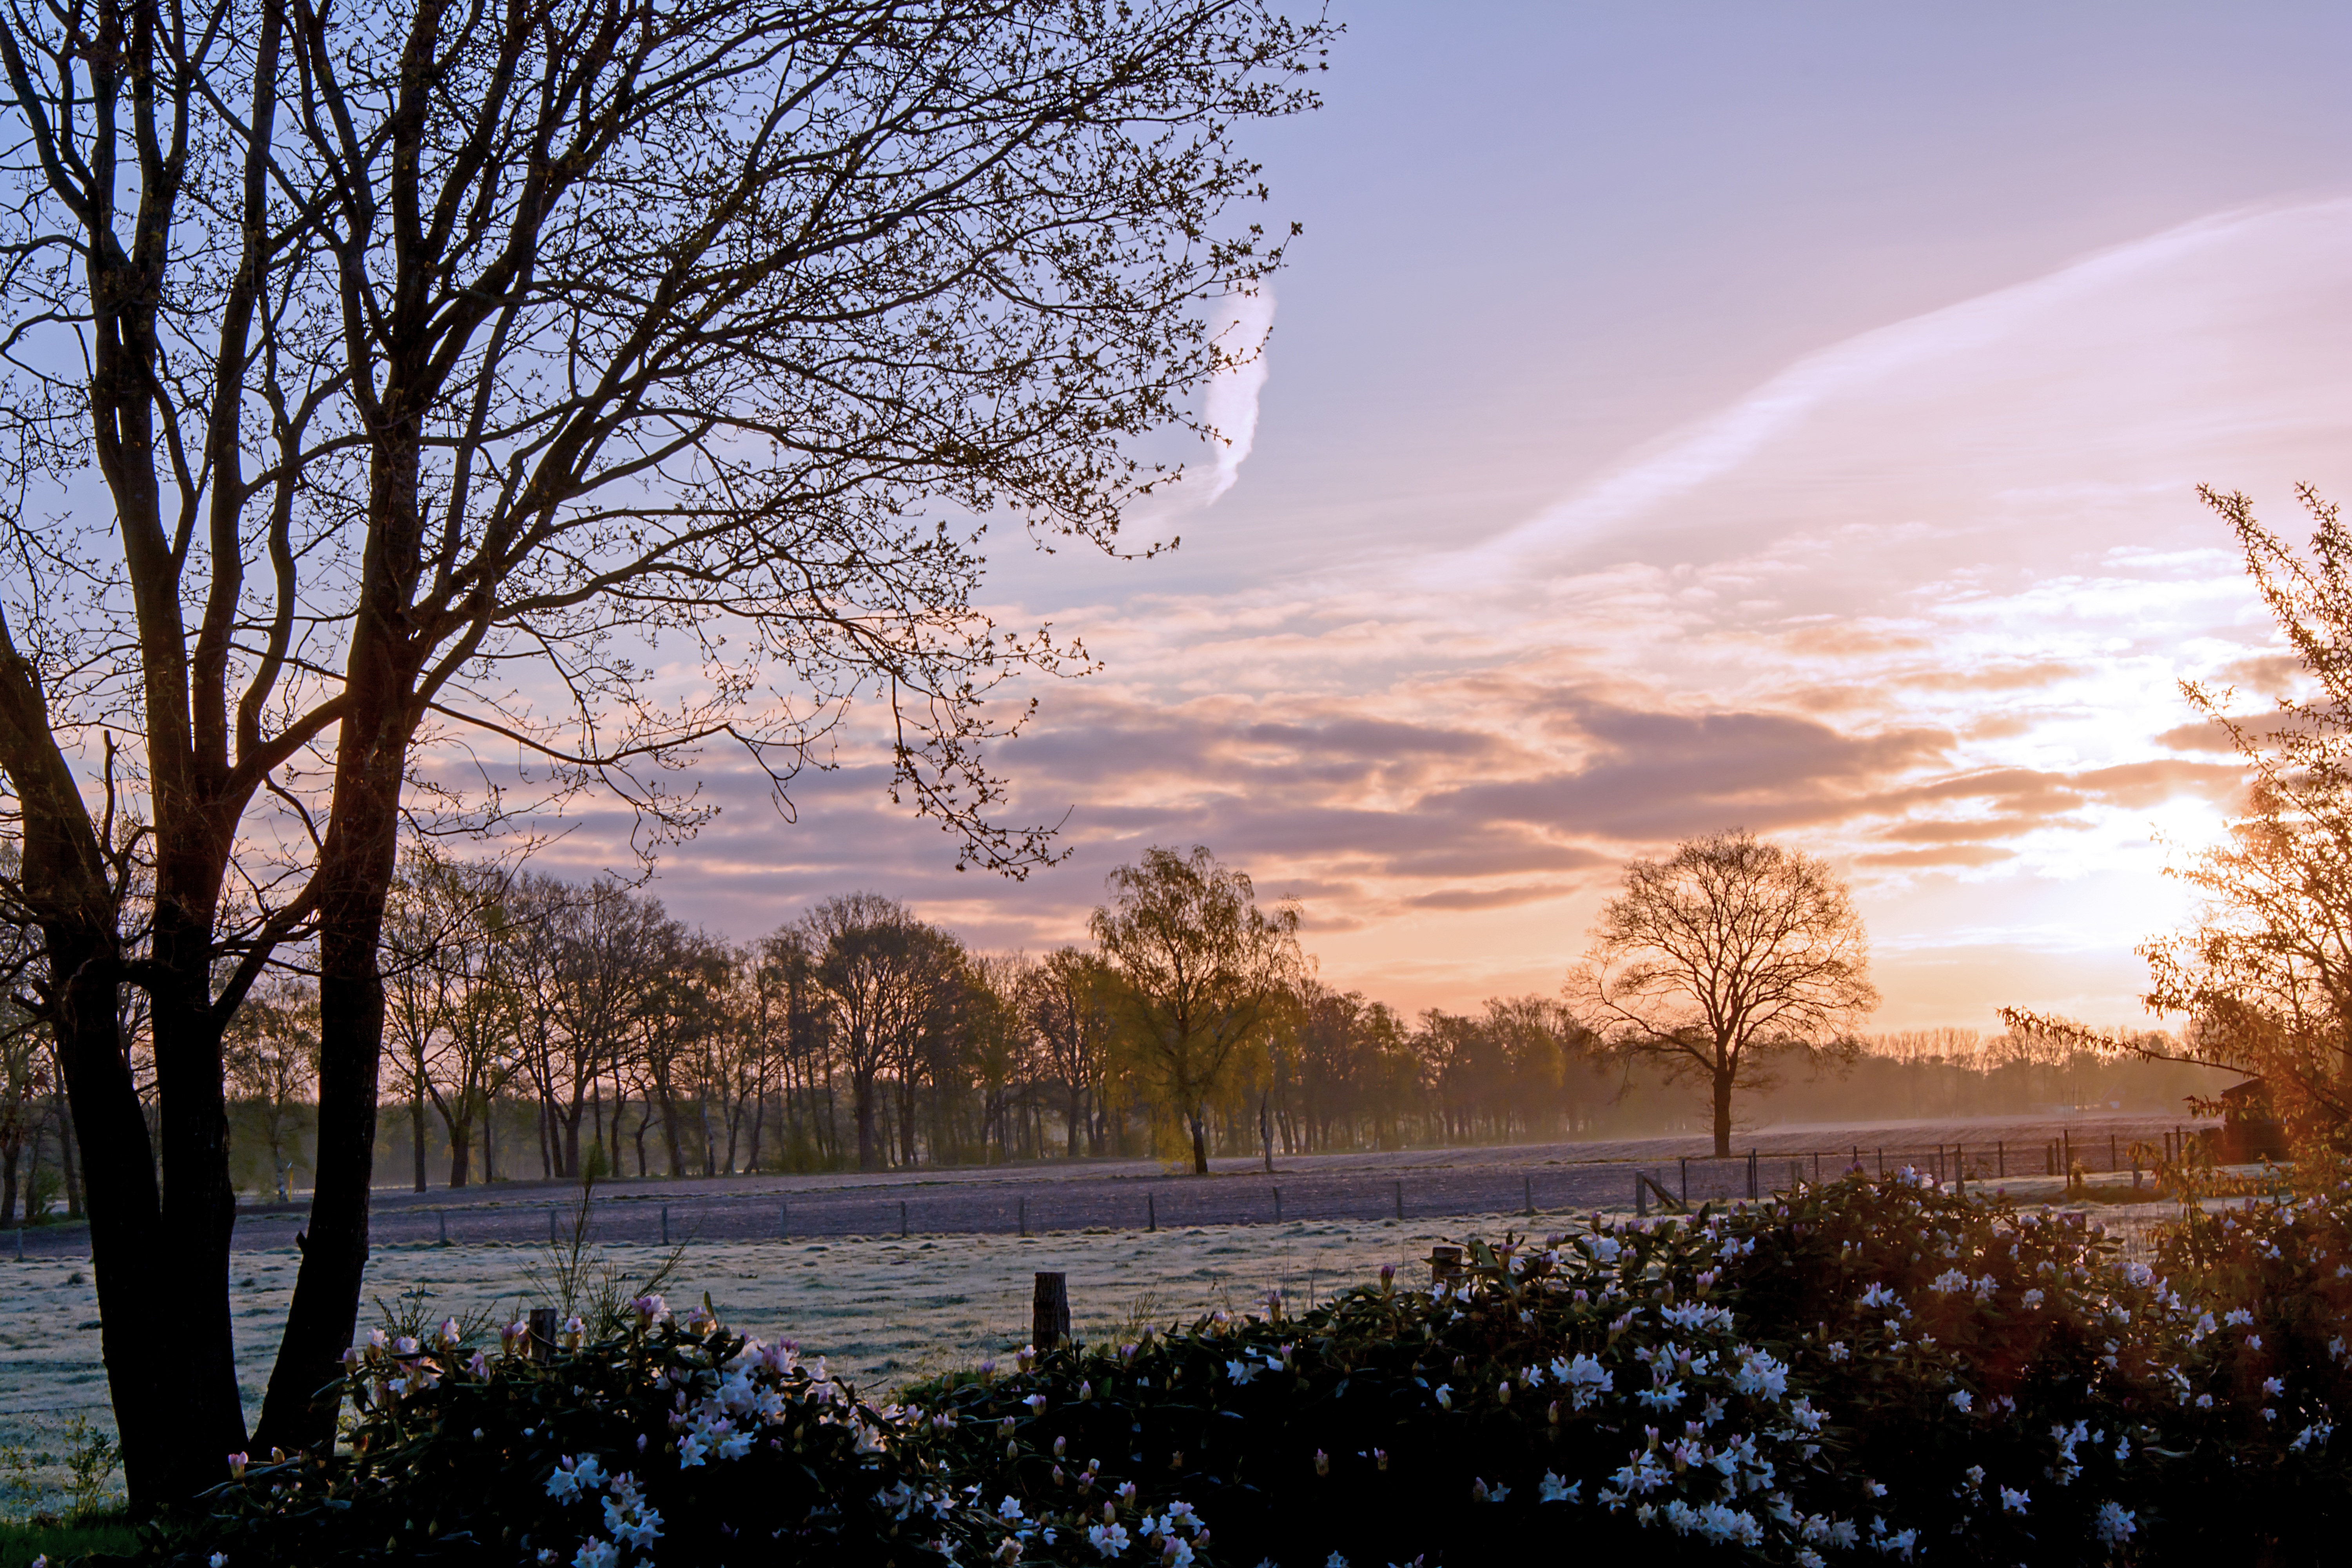
tree, field, meadow, rhododendron, bushes, clouds, sky, landscape, nature, sunrise, mood, fields, purple, blue, orange, yellow, morning, lighting, holiday, view, winter, spring, april